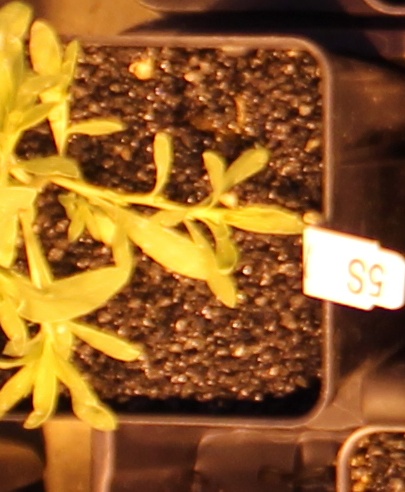
Label: Kochia